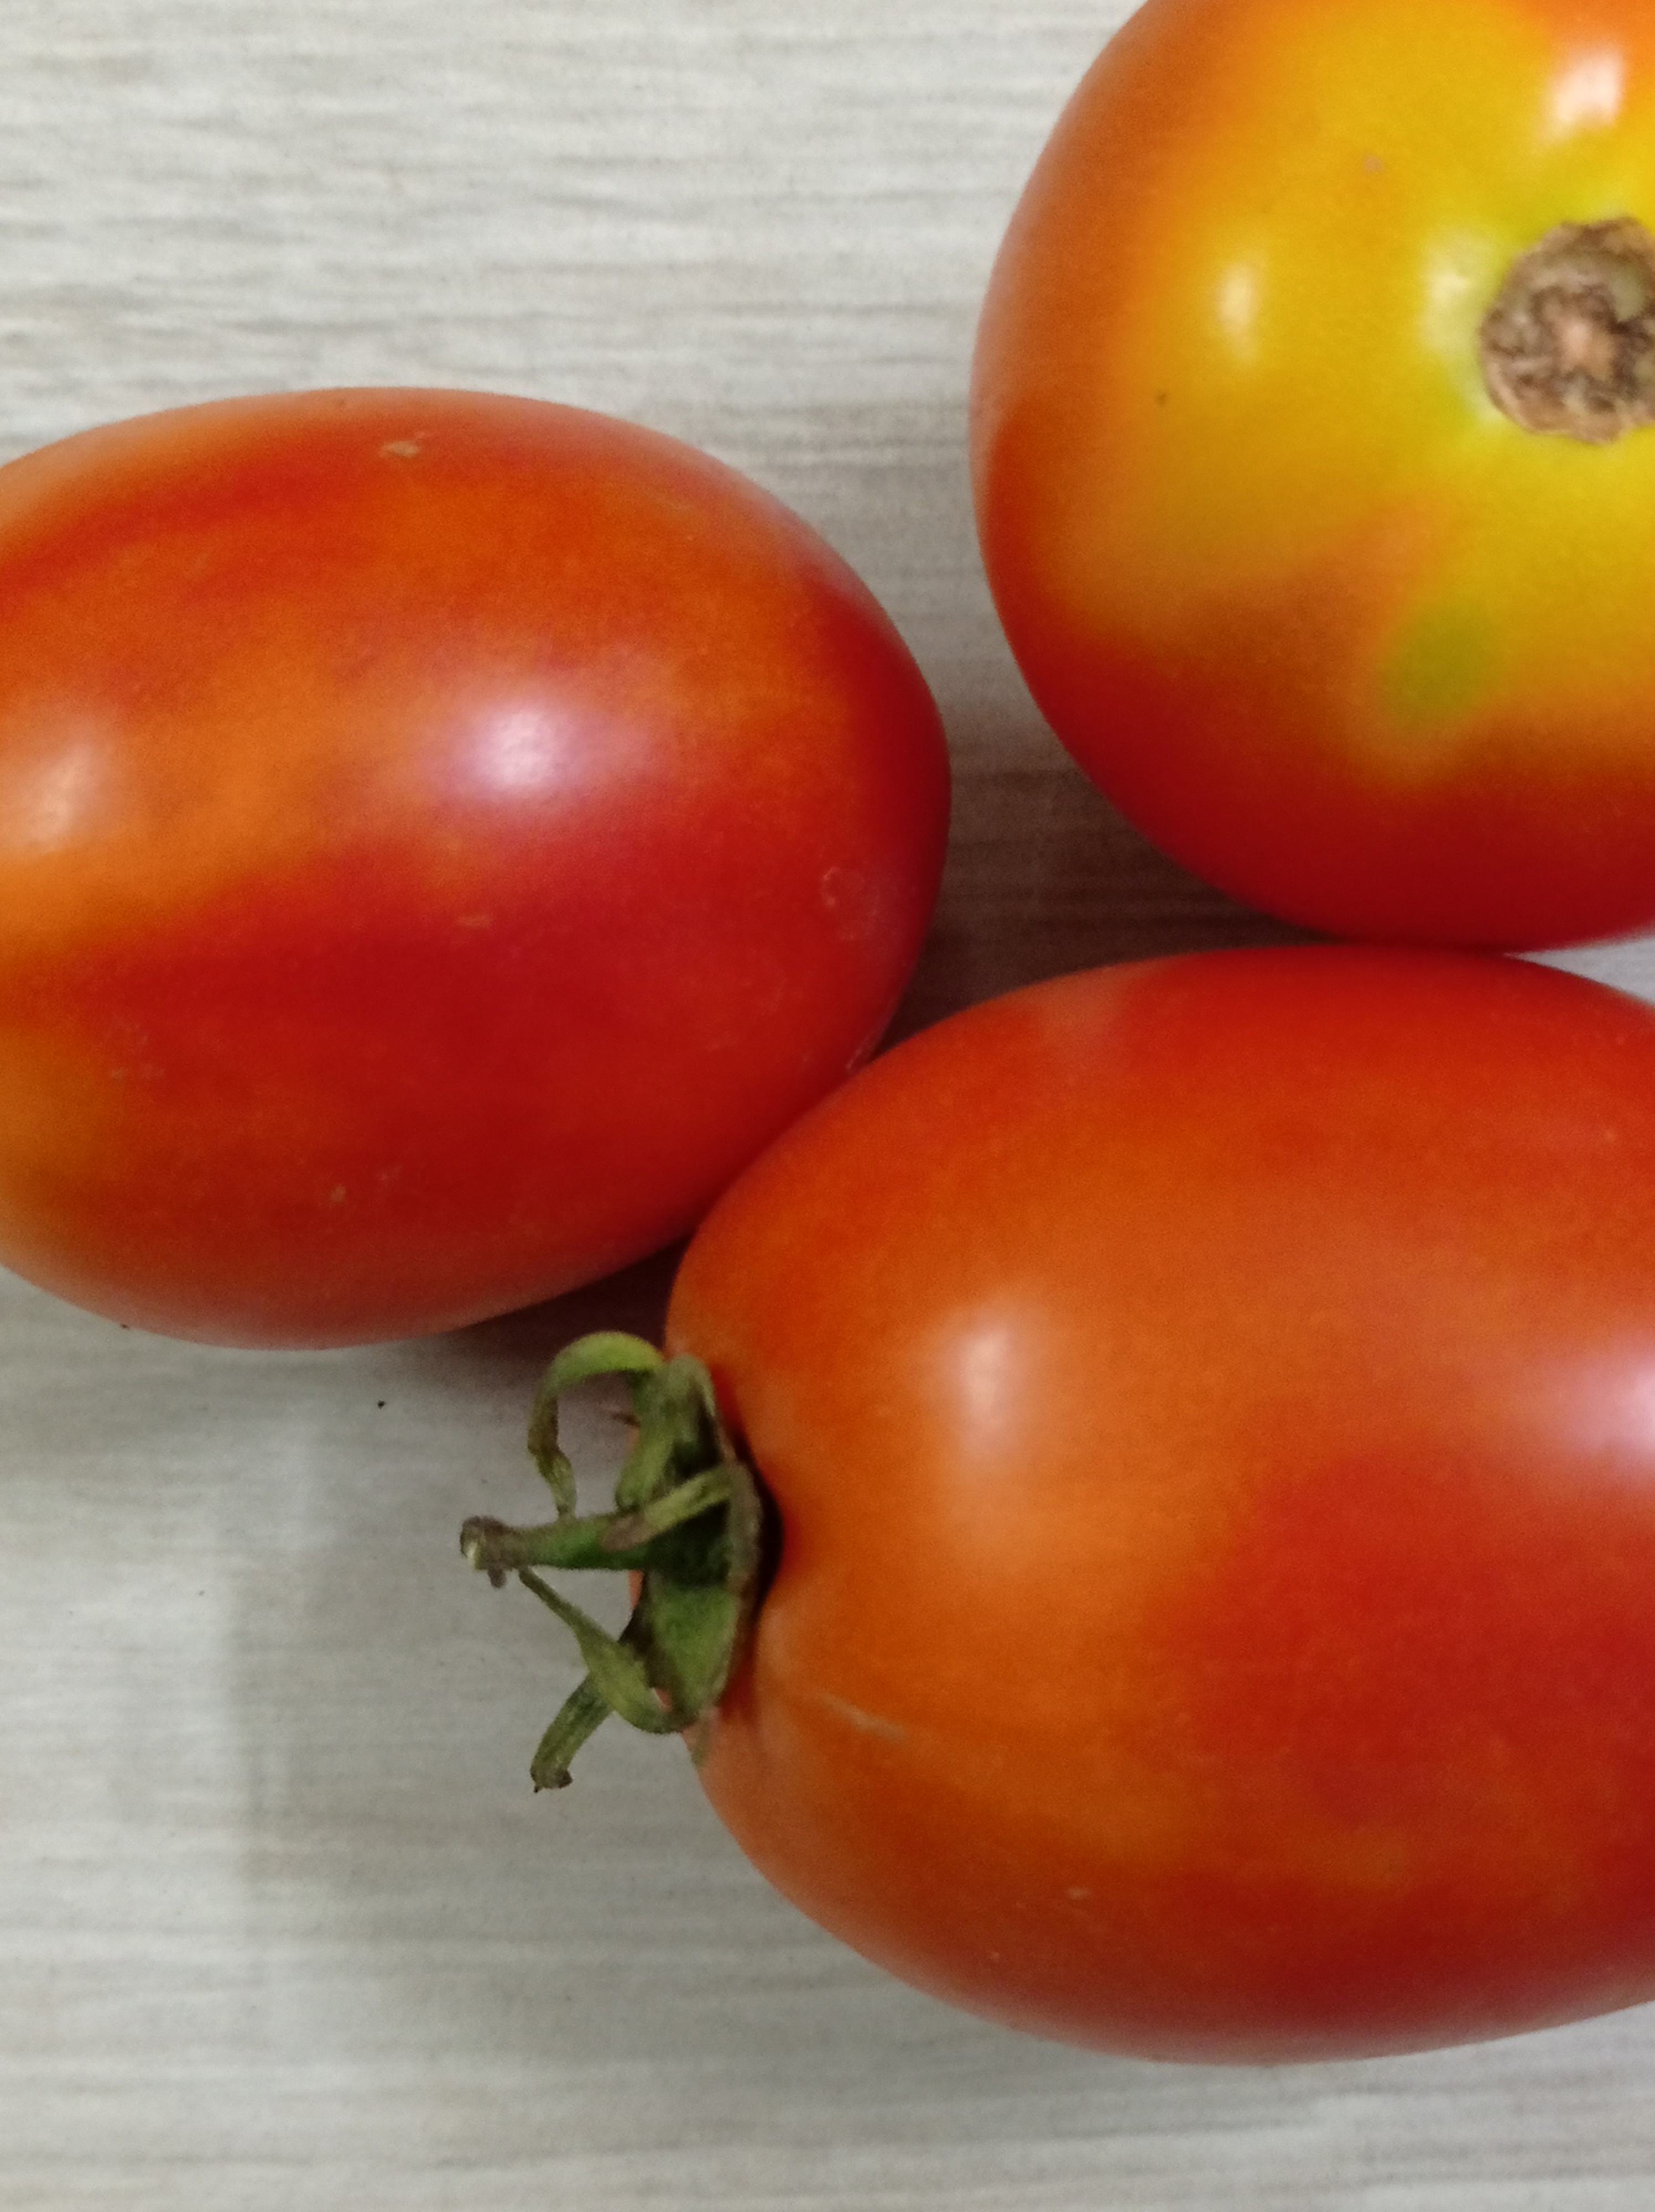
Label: Fresh